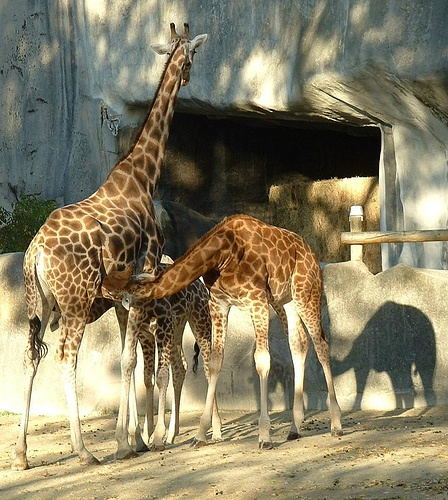
A young giraffe drinking milk from its mother
BABY GIRAFFE NURSING ON HER MOTHER AT THE ZOO
A young giraffe attempts to get milk from it's mother.
two giraffes standing on a dirt ground with a rock background
Baby giraffe gets a drink from its Mama at the zoo